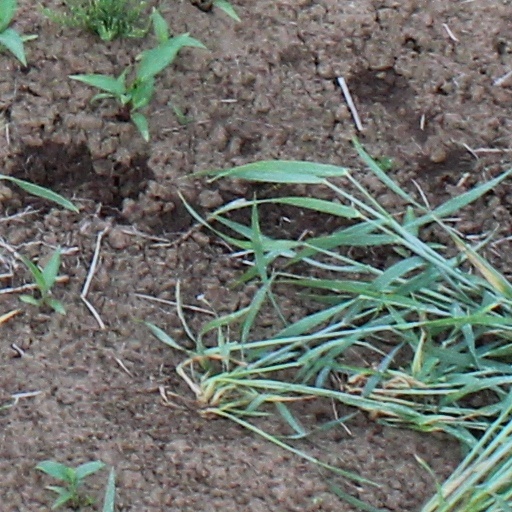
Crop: wheat